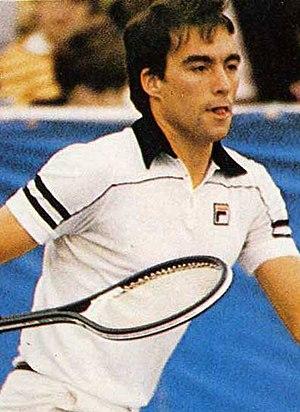
John Sadri, né le 19 septembre 1956 à Charlotte, est un joueur de tennis américain.